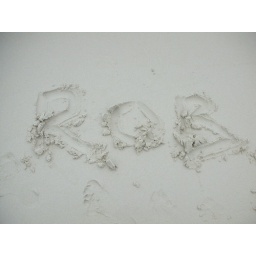
judi drew this in the sand while i was swimming in the sea.